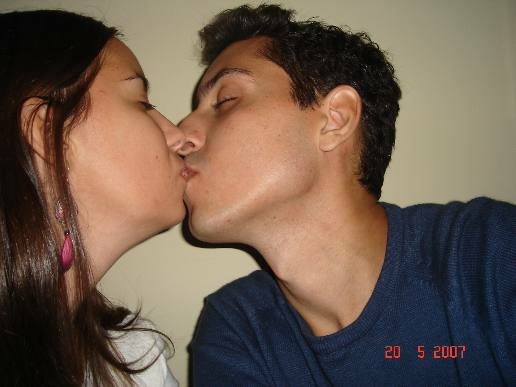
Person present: Yes